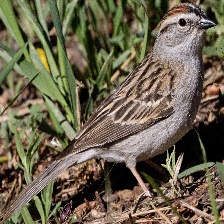
Species: CHIPPING SPARROW
Scientific name: SPIZELLA PASSERINA